Transport of concentration camp inmates to Tyrol

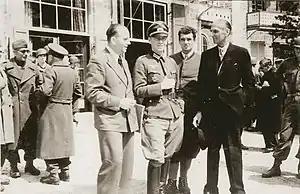
Colonel Bogislaw von Bonin (center) with fellow hostage Sigismund Payne Best (dark suit, right) shortly after the arrival of the Americans on 5 May 1945; "“It was a liberation for everyone, and I believe that no one realized that for many this was to be the threshold of a new and painfully long imprisonment.”" — Sigismund Payne Best

On Sunday 29 April, Colonel Bogislaw von Bonin, who had been imprisoned for disobeying Hitler by authorising Army Group A to retreat from Warsaw in January 1945, approached the local Wehrmacht liaison office in Niederdorf and asked them to contact his old friend, Colonel General Heinrich von Vietinghoff, the commander of Army Group C with headquarters in Bolzano, Italy, on the phone. He wasn't available but von Bonin was able to speak to another friend, General Hans Röttiger, Vietinghoff's Chief of Staff, and explain the highly dangerous situation and the need for assistance.